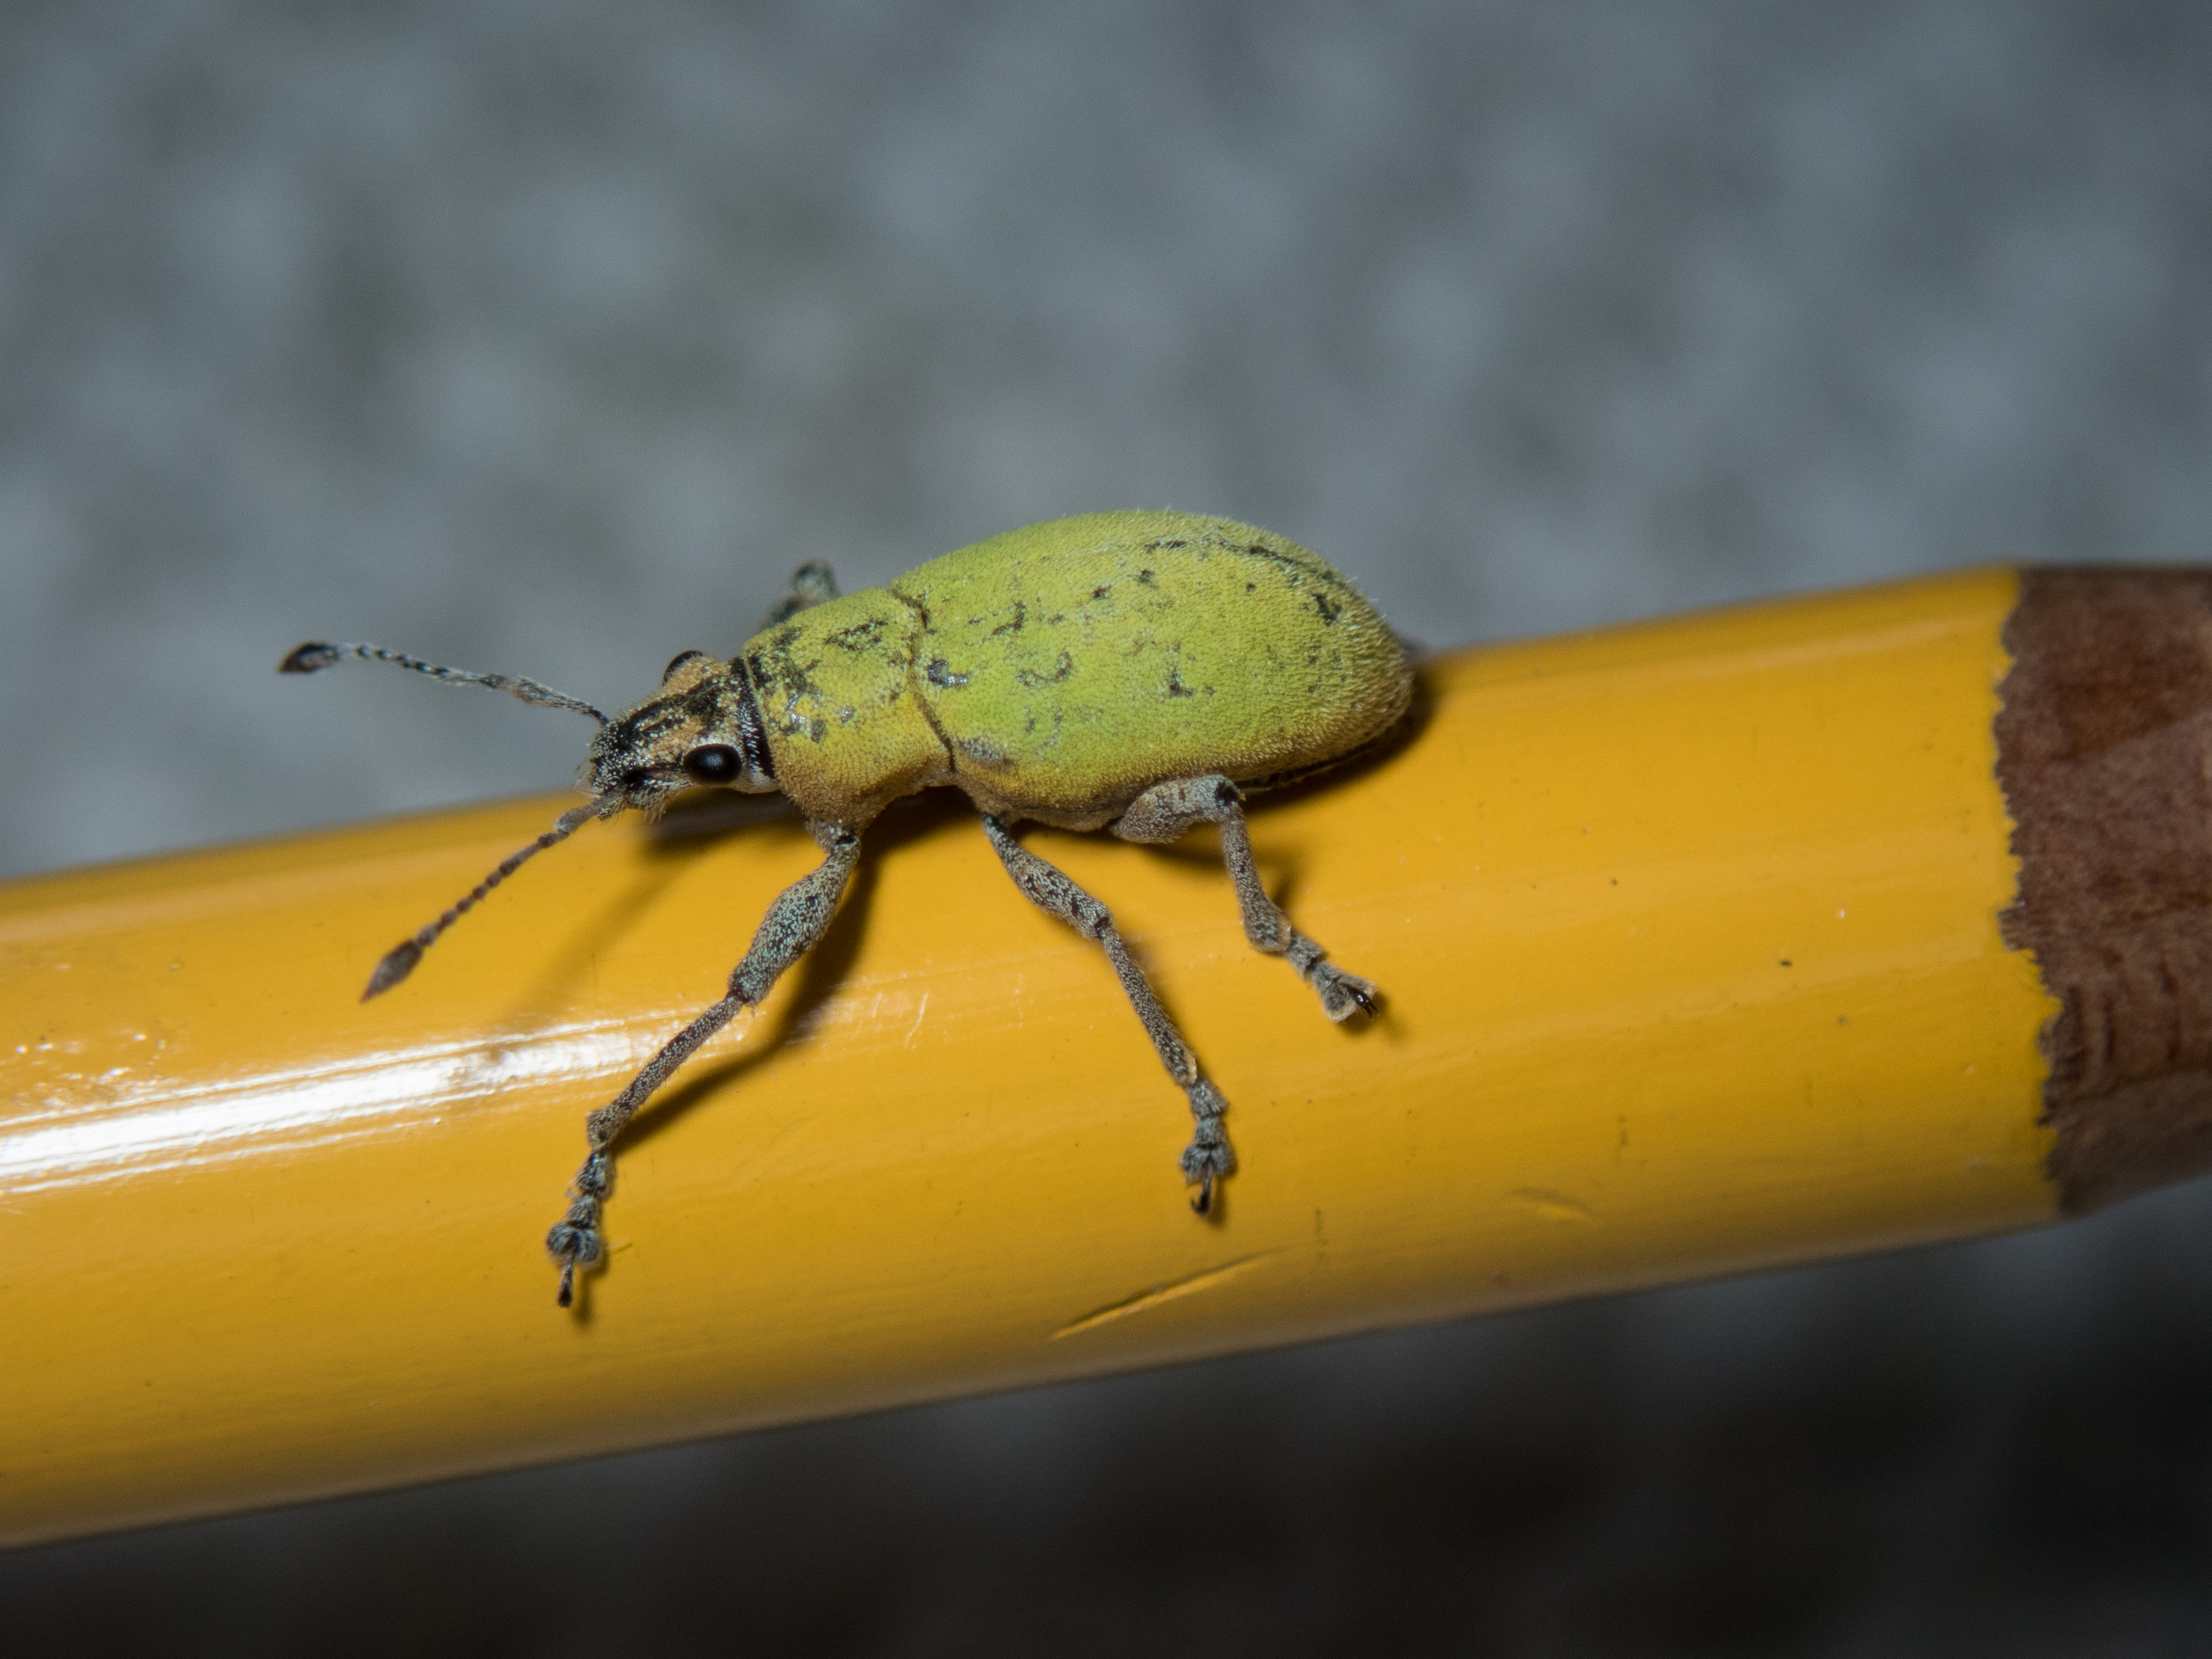
beetle, insect, bug, yellow, pencil, invertebrate, fauna, macro photography, weevil, close up, organism, arthropod, pest, membrane winged insect, wildlife, true bugs